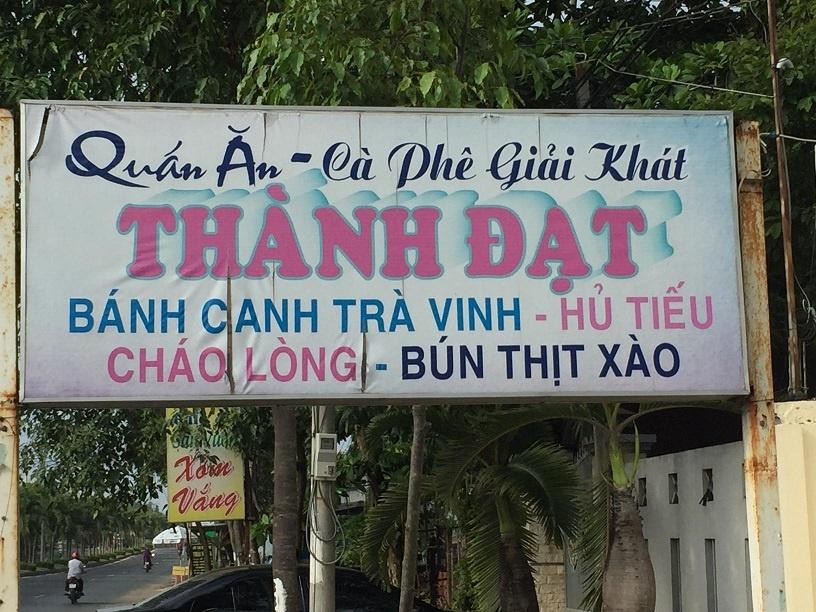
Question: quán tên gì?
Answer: quán tên thành đạt